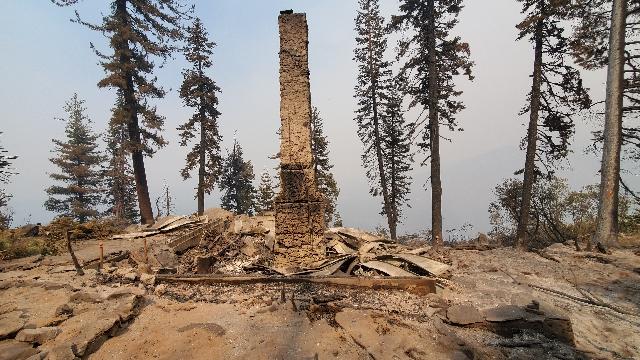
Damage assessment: destroyed